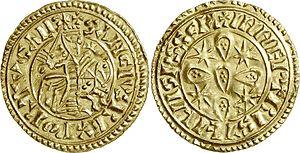
Sanche Iᵉʳ, dit le Laboureur, le Fondateur, le Colonisateur ou le Populaire, deuxième roi de Portugal et roi des Algarves à partir de 1189, est né le 11 novembre 1154 à Coïmbre, est décédé le 27 mars 1211 et est enterré au monastère de la Sainte-Croix de Coïmbre. Il était le fils d'Alphonse Iᵉʳ et de Mathilde de Savoie.